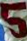
Number: 5